Optical telegraph

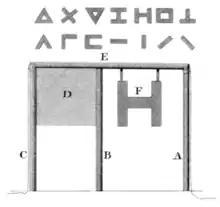
Illustration showing Robert Hooke's proposed system. At top are various symbols that might be used; ABCE indicates the frame, and D the screen behind which each of the symbols are hidden when not in use.

Optical telegraphy dates from ancient times, in the form of hydraulic telegraphs, torches (as used by ancient cultures since the discovery of fire) and smoke signals. Modern designs of semaphores developed via several paths, often simultaneously.